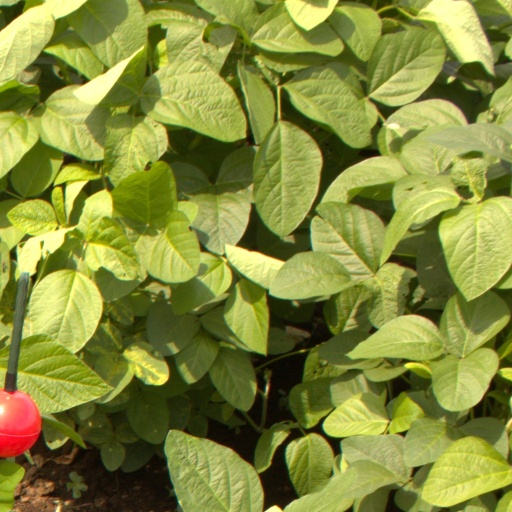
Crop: soybean